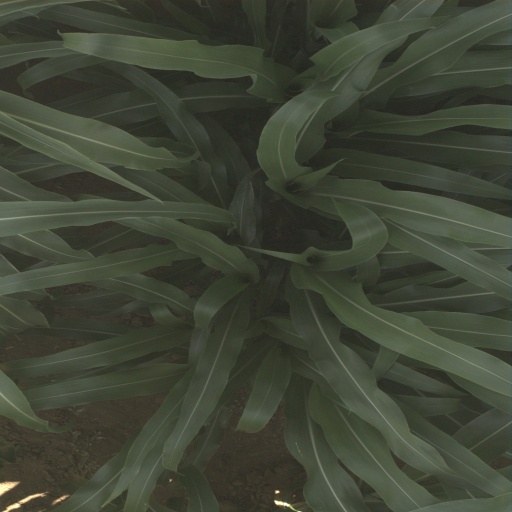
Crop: sorghum